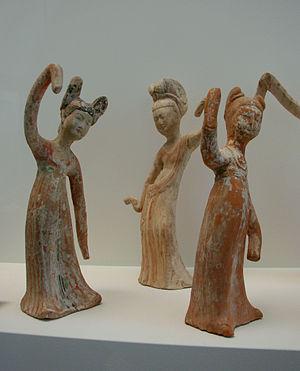
Cinq danseuses (détail). Chine du Nord, dynastie Tang, 2ème moitié du 7ème siècle, terre cuite chamois moulée, engobe et polychromie. Musée Guimet, Paris. Collection Robert Rousset, 1978. MA 4687, 4292, 4699, 4686 et 4698.
L'Art de la dynastie Tang concerne l'art chinois réalisé sous la dynastie Tang. La période a vu de grandes réalisations sous de nombreuses formes: peinture, sculpture, calligraphie, musique, danse et littérature. La dynastie Tang, avec sa capitale à Chang'an, la ville la plus peuplée du monde à l'époque, est considérée par les historiens comme un point culminant de la civilisation chinoise - à égalité voire au-dessus des Han. La période Tang était considérée comme l'âge d'or de la littérature et de l'art.